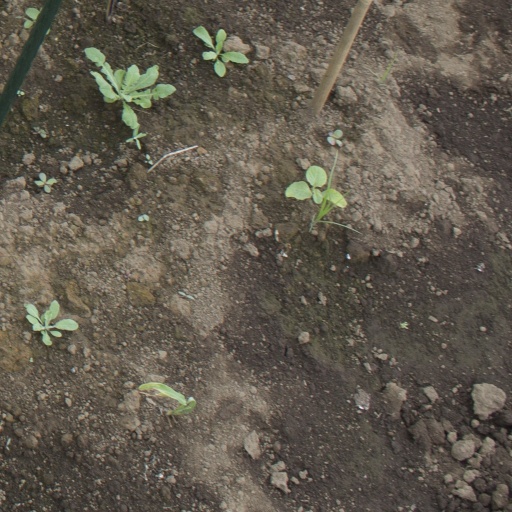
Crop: soybean